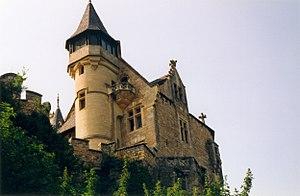
Château de Montfort, Dordogne, France
Le château de Montfort, à Vitrac, surplombe la Dordogne. Il ne se visite pas.